Sherman Bell

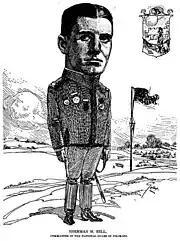
1904 caricature of Colorado General Sherman Bell produced by B. S. White of "American Cartoonist" magazine

Yet General Chase, acting in conjunction with General Bell, refused to release the men until Governor Peabody ordered him to do so.